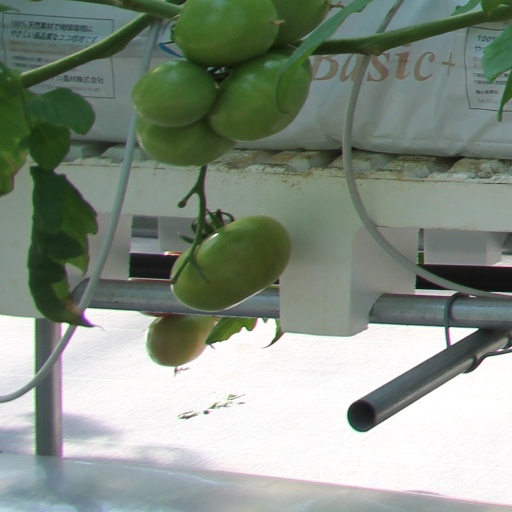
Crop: tomato